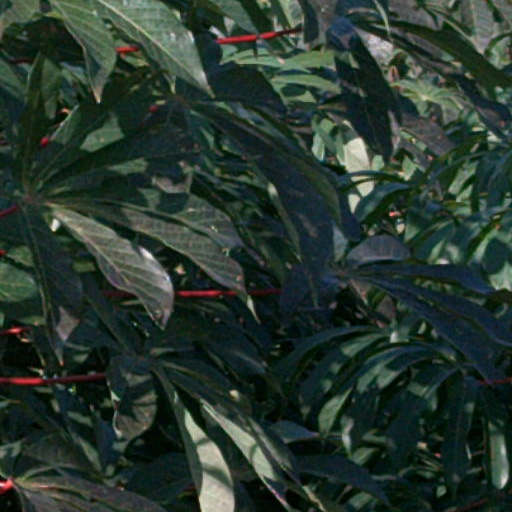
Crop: cassava